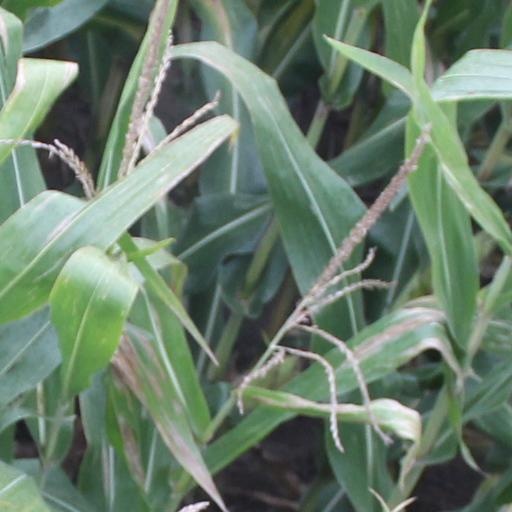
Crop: maize; corn